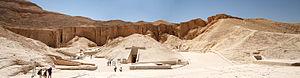
Situé dans la vallée des Rois, dans la nécropole thébaine sur la rive ouest du Nil face à Louxor, KV 7 est le tombeau du pharaon Ramsès II de la XIXᵉ dynastie. La tombe est au cœur de la vallée principale, en face de la tombe de ses fils, la gigantesque KV5, et celle de son fils et successeur Mérenptah. Contrairement à d'autres tombes dans la vallée, KV7 a une entrée monumentale très visible. Le but étant de montrer la toute puissance de Ramsès II au lieu de chercher à la dissimuler des pillards. De fait, elle fut pillée dès l'Antiquité. En outre, elle a été gravement endommagée par les crues soudaines qui balaient périodiquement à travers la vallée.
La vallée des Rois est une région d'Égypte située sur la rive occidentale du Nil à hauteur de Thèbes. La vallée est formée d'une faille dans la chaîne Libyque qui débouche sur la vallée du Nil. Son nom arabe signifie « vallée des deux portes des rois », en référence aux portes qui fermaient jadis les tombeaux.
L'art du Nouvel Empire égyptien correspond aux règnes des XVIIIᵉ, XIXᵉ et XXᵉ dynasties, le Nouvel Empire égyptien. Il atteint un apogée dans l'art de l'Égypte antique qu'il ne retrouvera plus ensuite. En effet, après cette longue période de rayonnement, la Troisième Période intermédiaire, puis la Basse époque n'auront plus les moyens de tels investissements dans les arts. Cette époque marque aussi une rupture nette après la Deuxième Période intermédiaire aux productions révélatrices de l'état d'une société bouleversée.